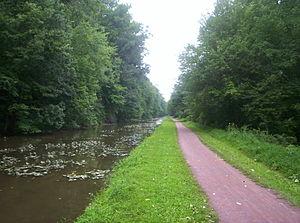
Le parc national du canal du Delaware est un parc d'État de Pennsylvanie situé dans le comté de Bucks et de Northampton, en Pennsylvanie, aux États-Unis. L'attraction principale du parc est le canal du Delaware, parallèle à la rivière Delaware, entre Easton et Bristol.